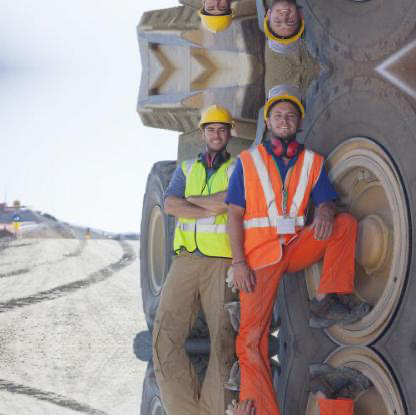
Objects in the image:
label: helmet
label: helmet
label: helmet
label: helmet